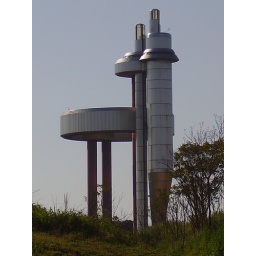
largest water tower in Europe